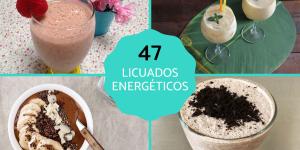
licuados energeticos